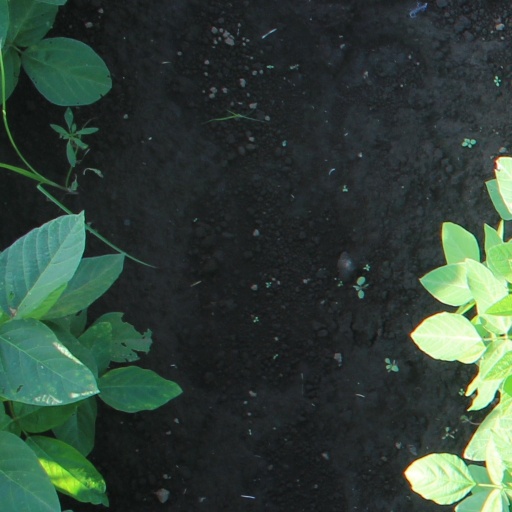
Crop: soybean